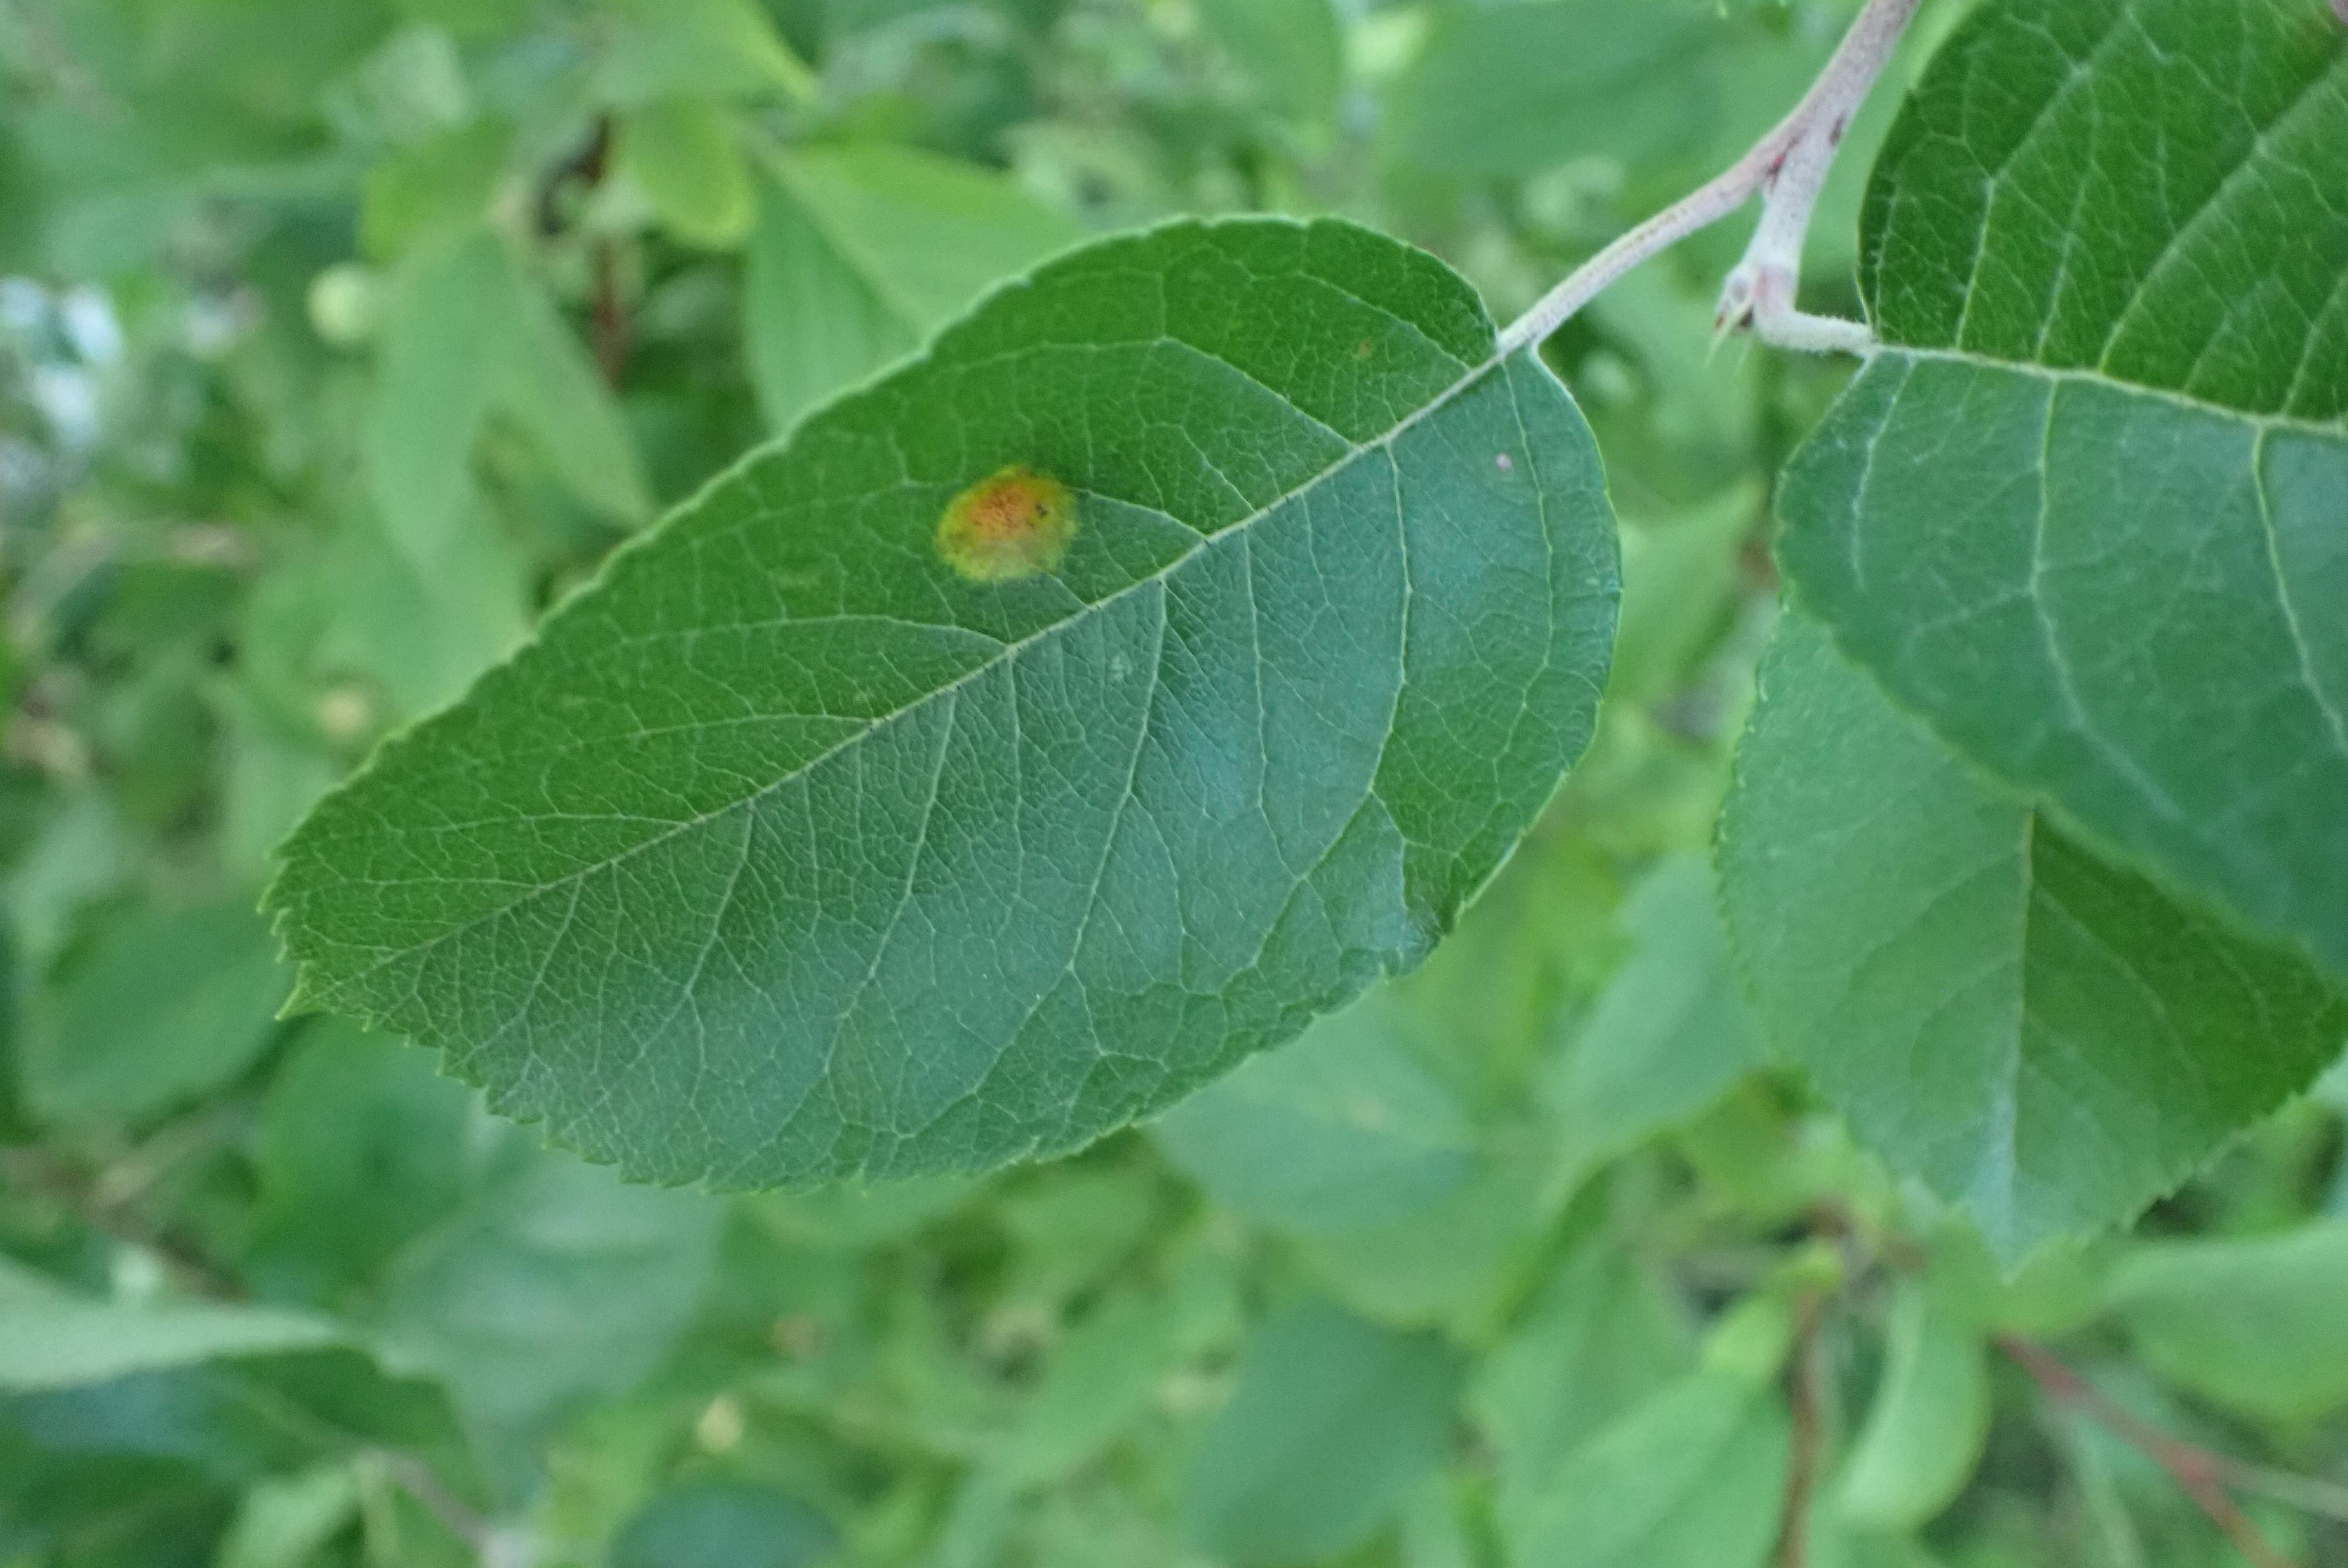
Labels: rust